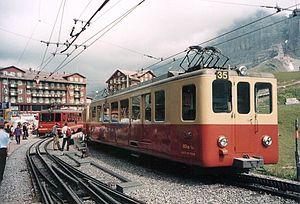
Cette liste présente la moitié des biens culturels d'importance nationale dans le canton de Berne. Cette liste correspond à l'édition 2009 de l'Inventaire Suisse des biens culturels d'importance nationale pour le canton de Berne. Il est trié par commune et inclus : 345 bâtiments séparés, 43 collections et 30 sites archéologiques et 4 cas particuliers.